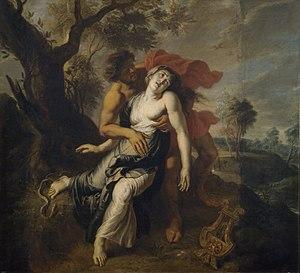
L'Orfeo est une cantate de chambre du compositeur italien Alessandro Scarlatti, composée pour voix de soprano, deux violons et basse continue. Comme pour la plupart des cantates de chambre de Scarlatti, l'auteur du texte est inconnu. La partition non datée, est sans doute de 1702.
Érasme Quellin le Jeune, né le 19 novembre 1607 à Anvers et mort le 11 novembre 1678 dans cette ville, est un peintre, graveur, dessinateur et concepteur de tapisseries flamand qui travaille dans divers genres, dont la peinture d'histoire, le portrait, les scènes de bataille et peintures animalières. Il est un élève de Pierre Paul Rubens et est l’un des plus proches collaborateurs de Rubens dans les années 1630. Après la mort de Rubens en 1640, il devient l’un des peintres les plus prolifiques et les plus prospères des Pays-Bas méridionaux du XVIIᵉ siècle.